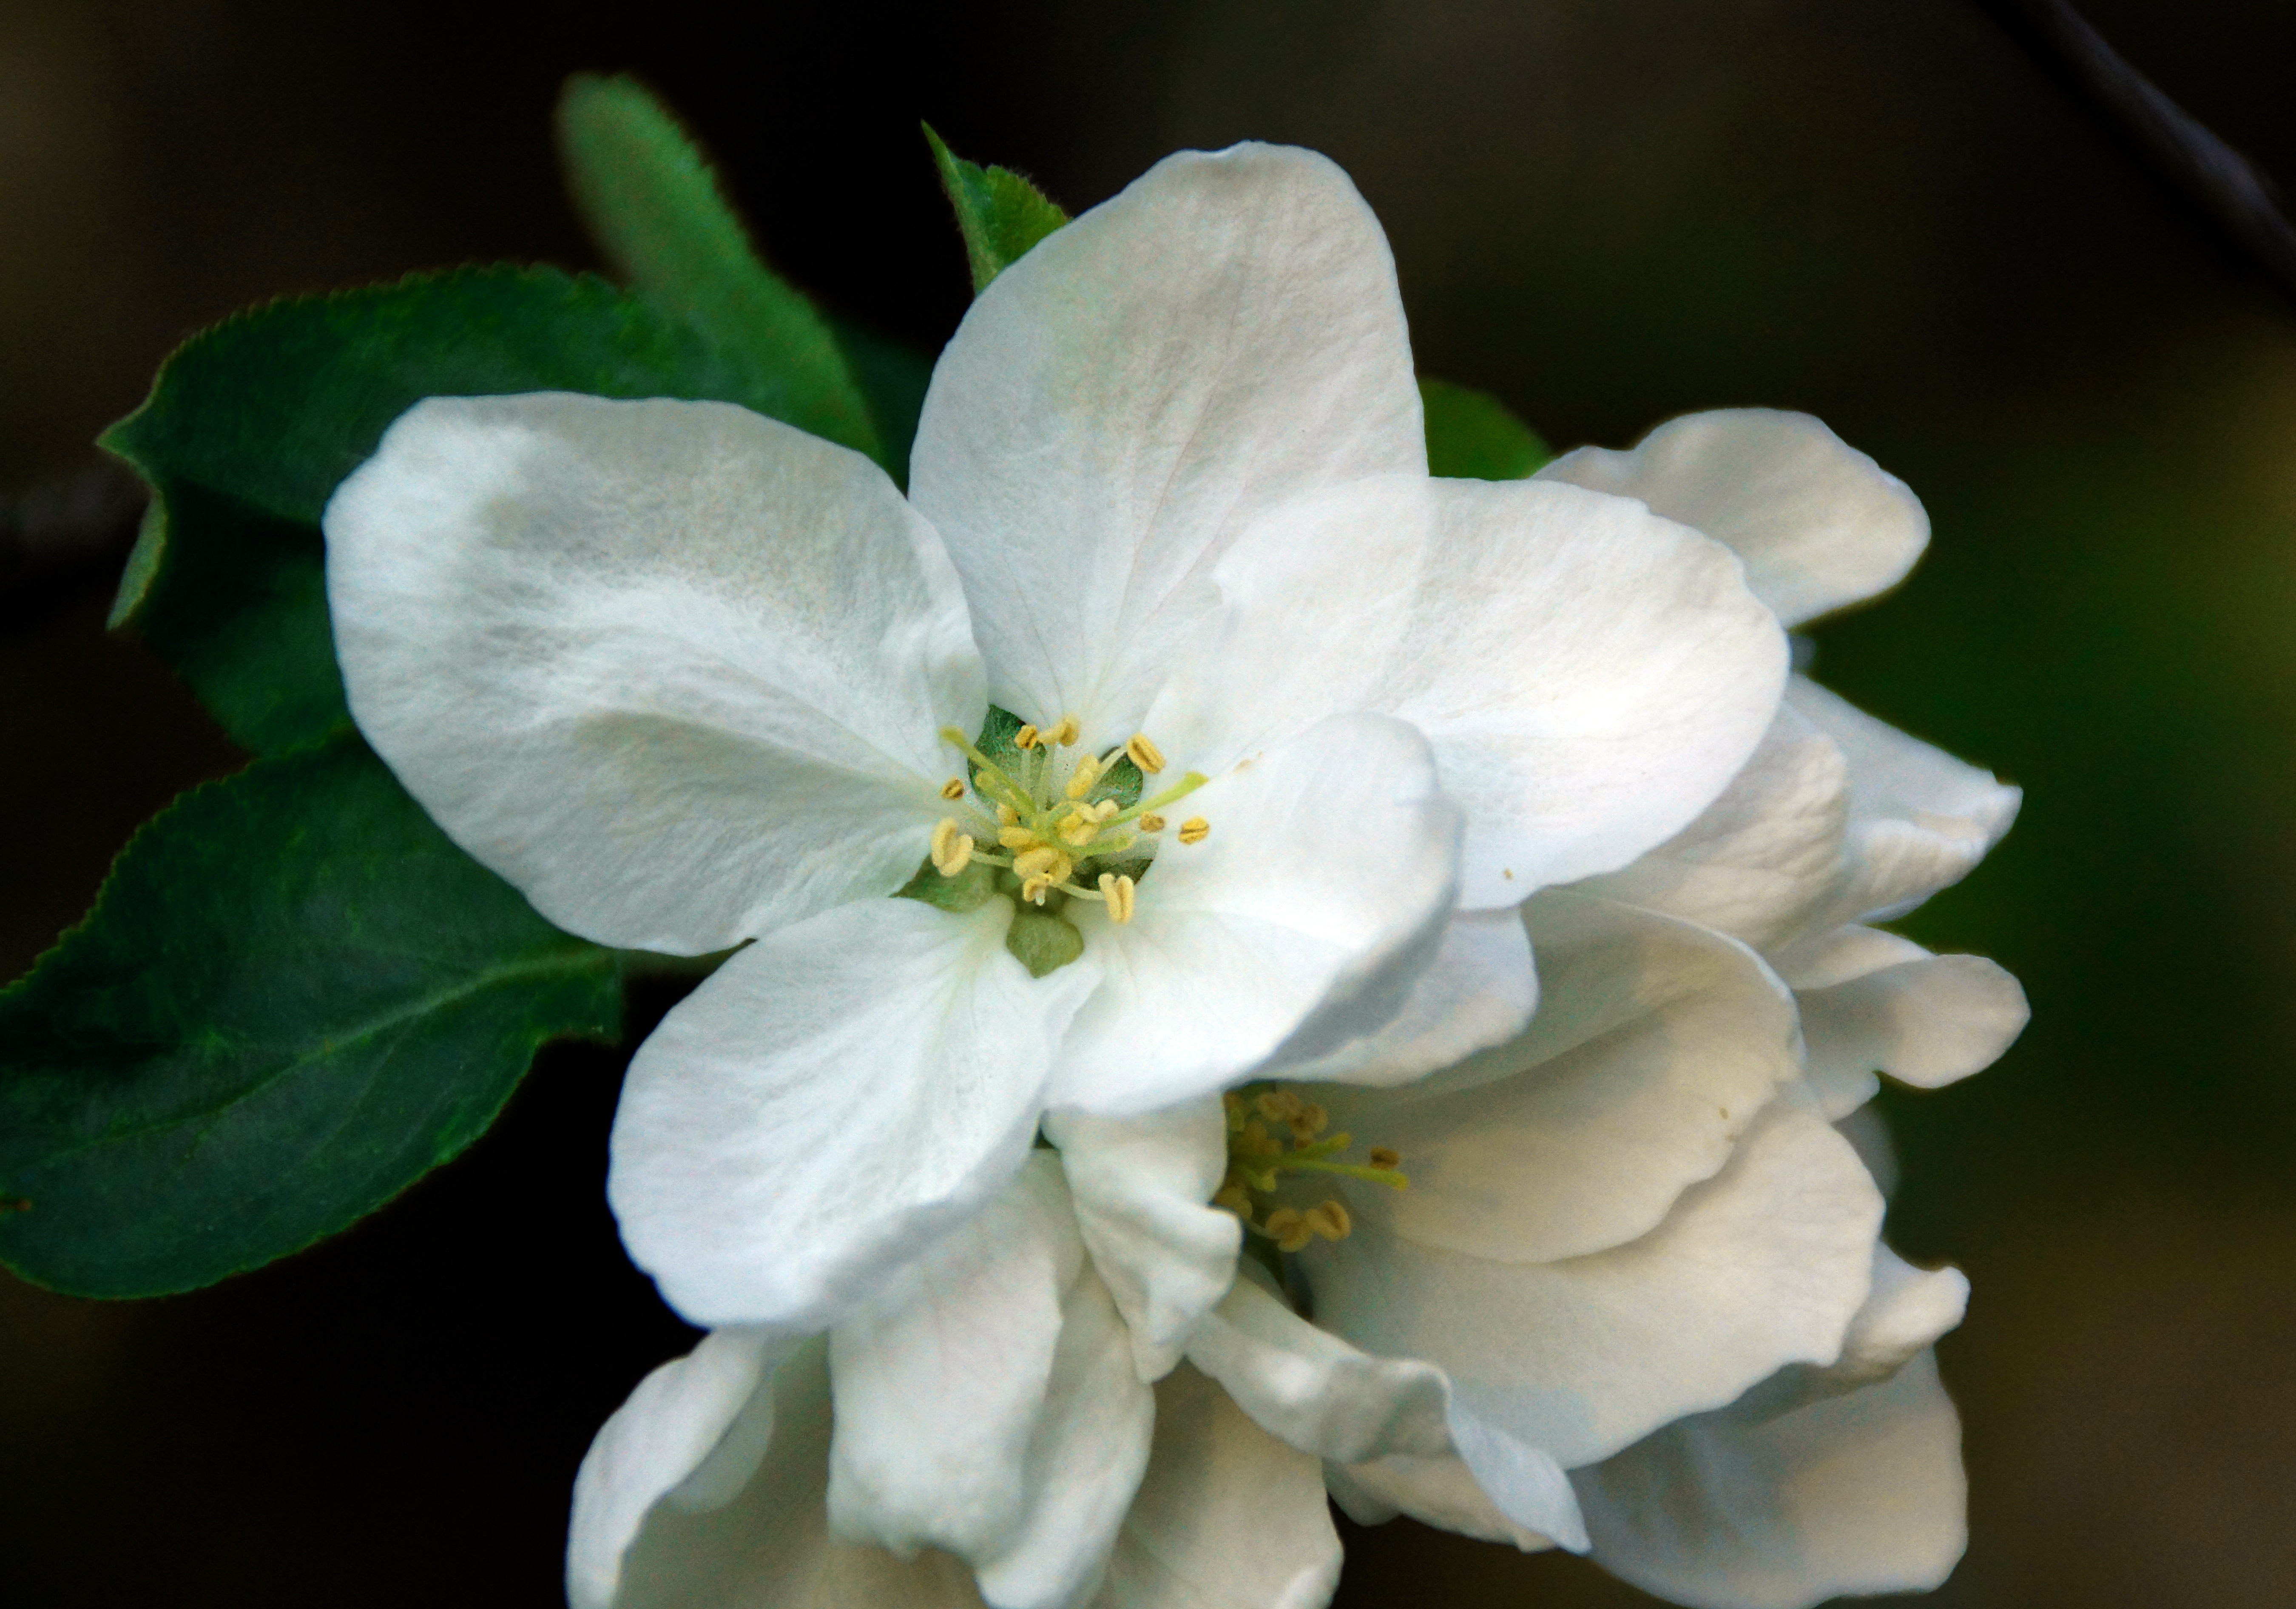
nature, branch, blossom, plant, white, flower, petal, spring, botany, flora, flowers, close up, trees, leaves, shrub, gardenia, living nature, apple tree, macro photography, flowering tree, jasmine, flowering plant, apple flower, land plant